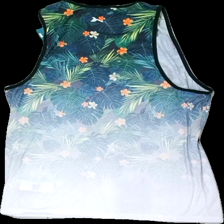
View: back
Type: Tank top
Category: Men
Brand: Not in the list
Brand text on label: Tenth
Colors: Multicolor, White
Material: 100% polyester
Pattern: Floral print
Cut: C-collar
Size: XL
Season: All
Price range: 50-100
Recommended usage: Reuse
Description: linne med tryck